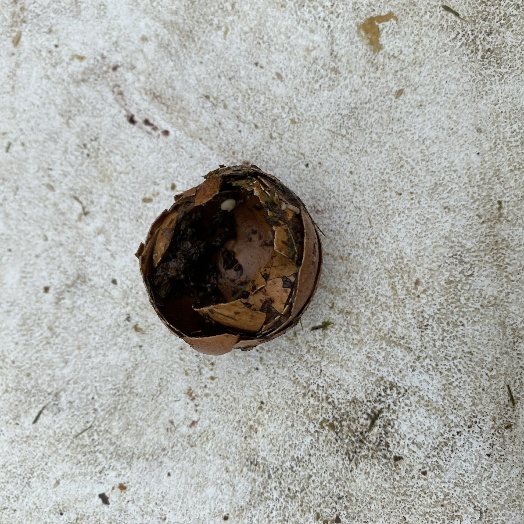
Label: Food Organics